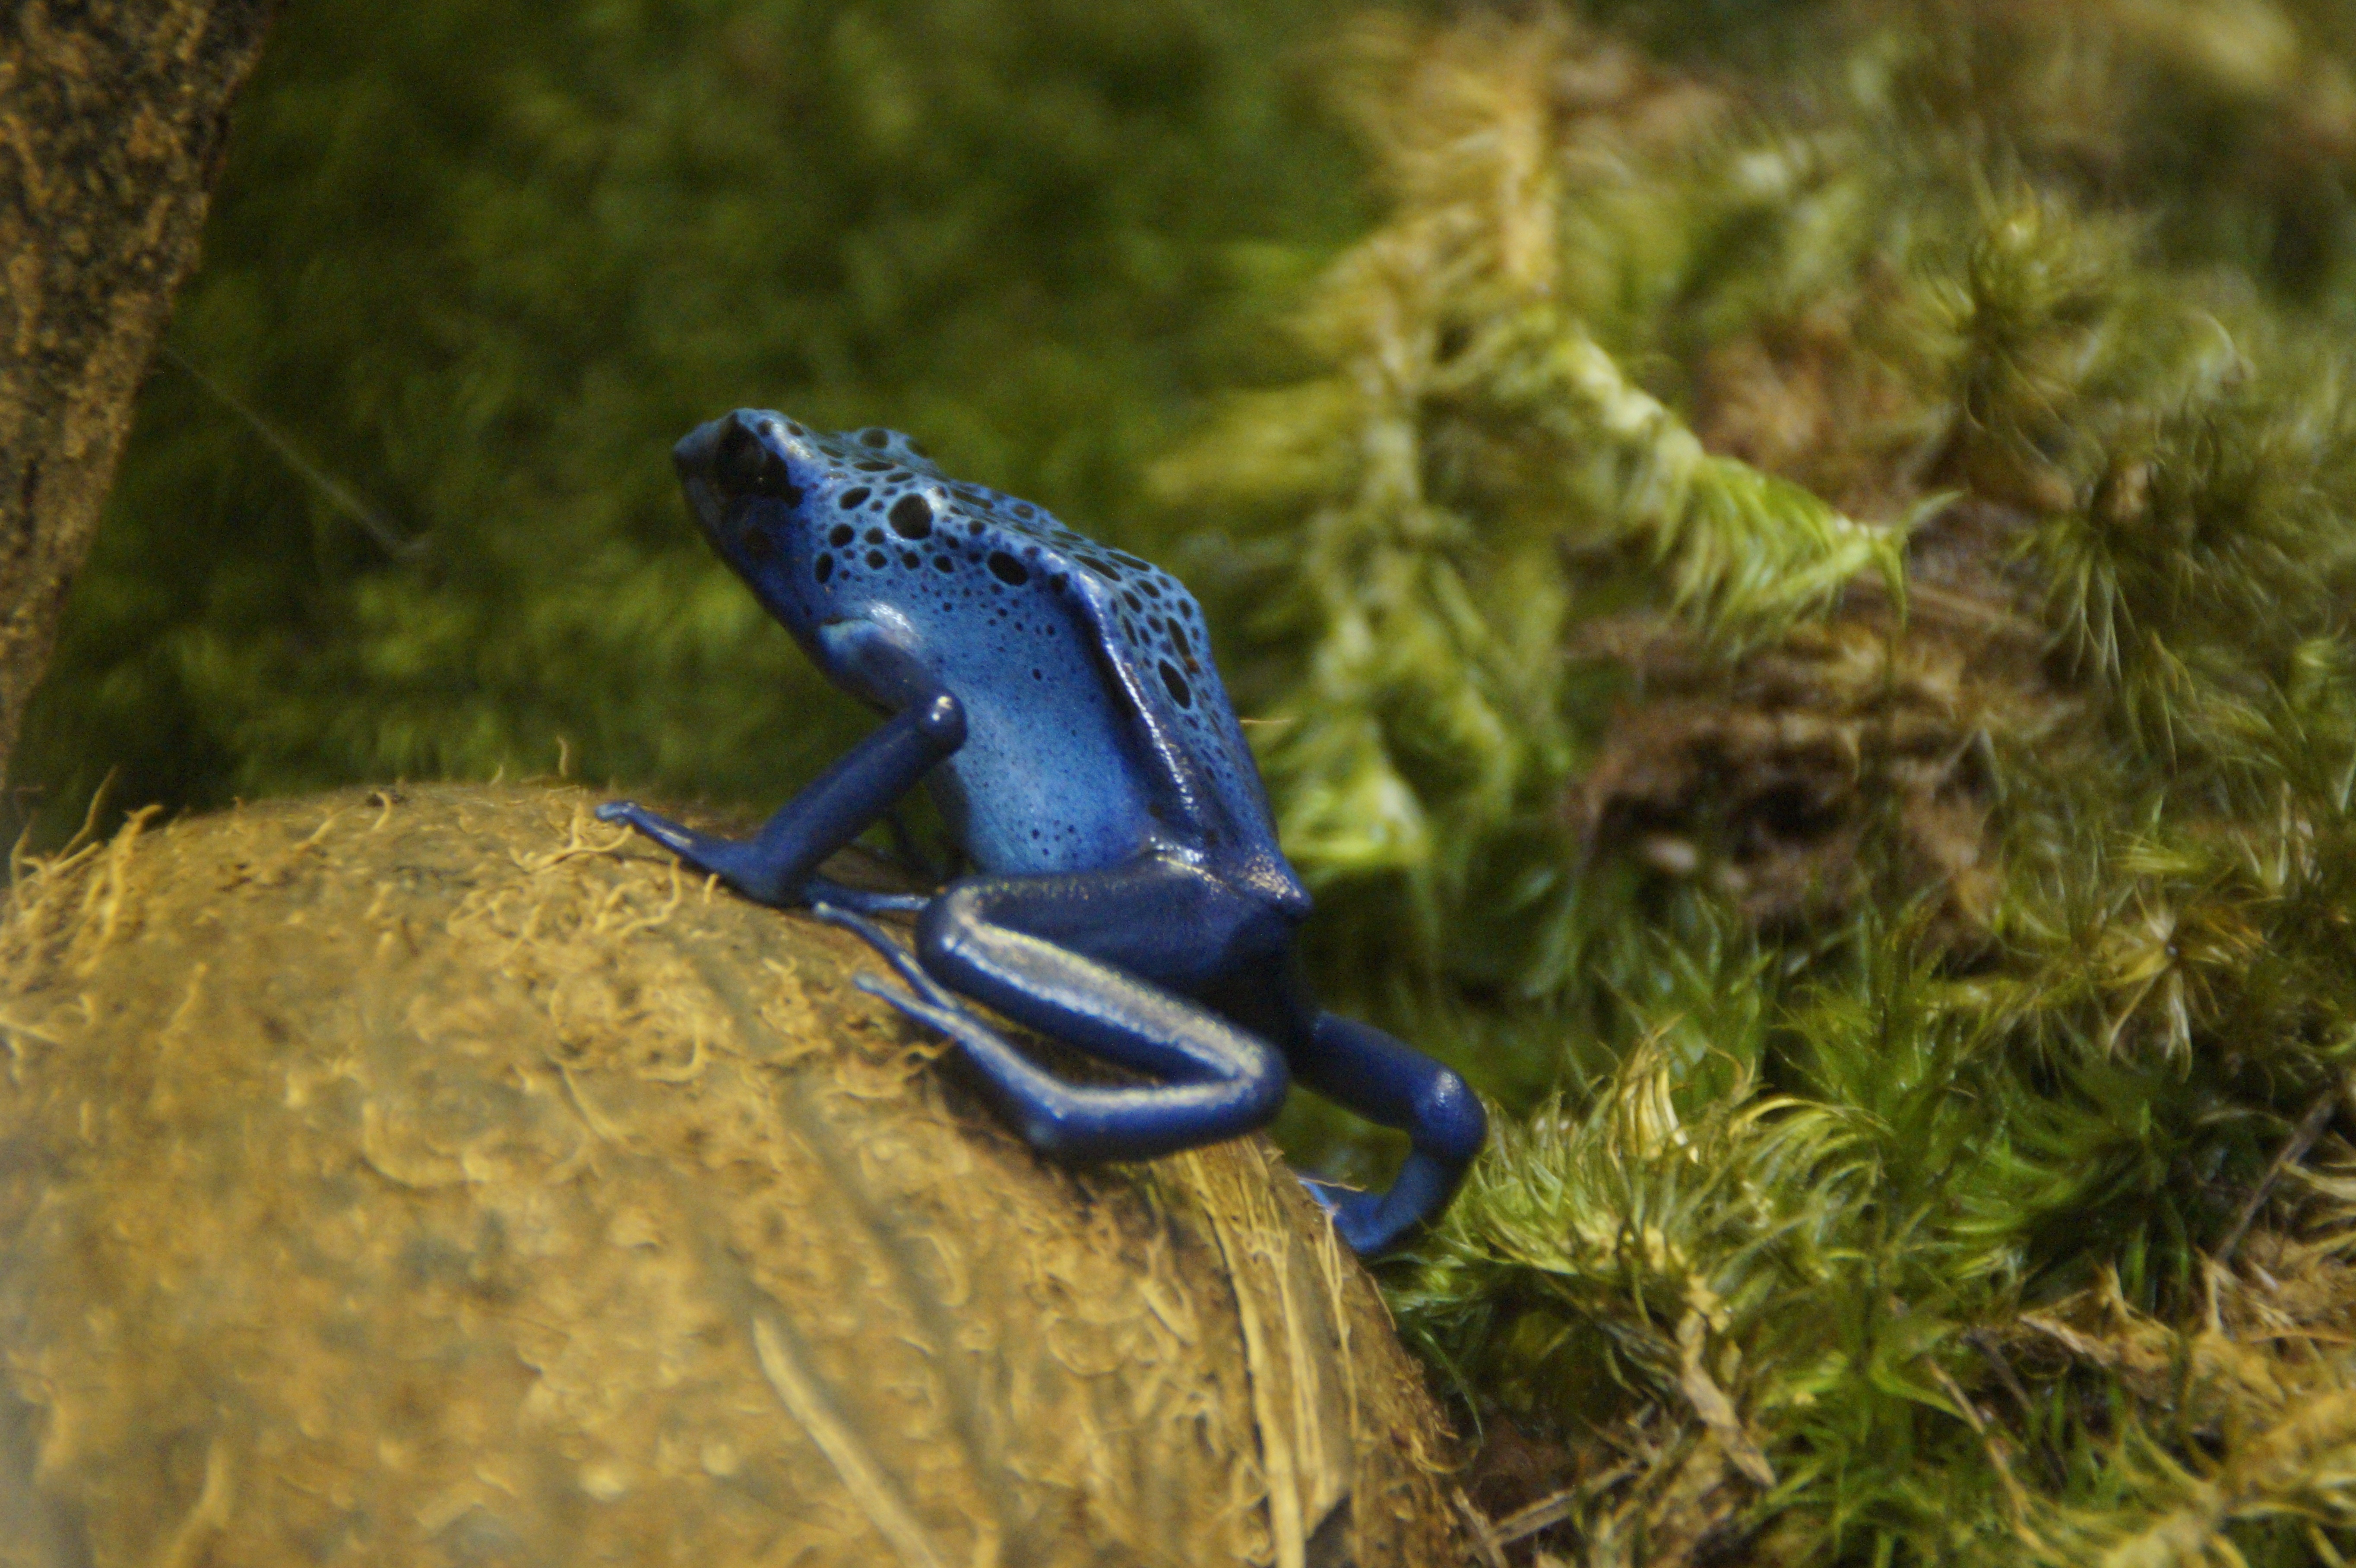
wildlife, small, blue, frog, amphibian, fauna, tree frog, tiny, vertebrate, exotic, terrarium, poison frog, salamandridae